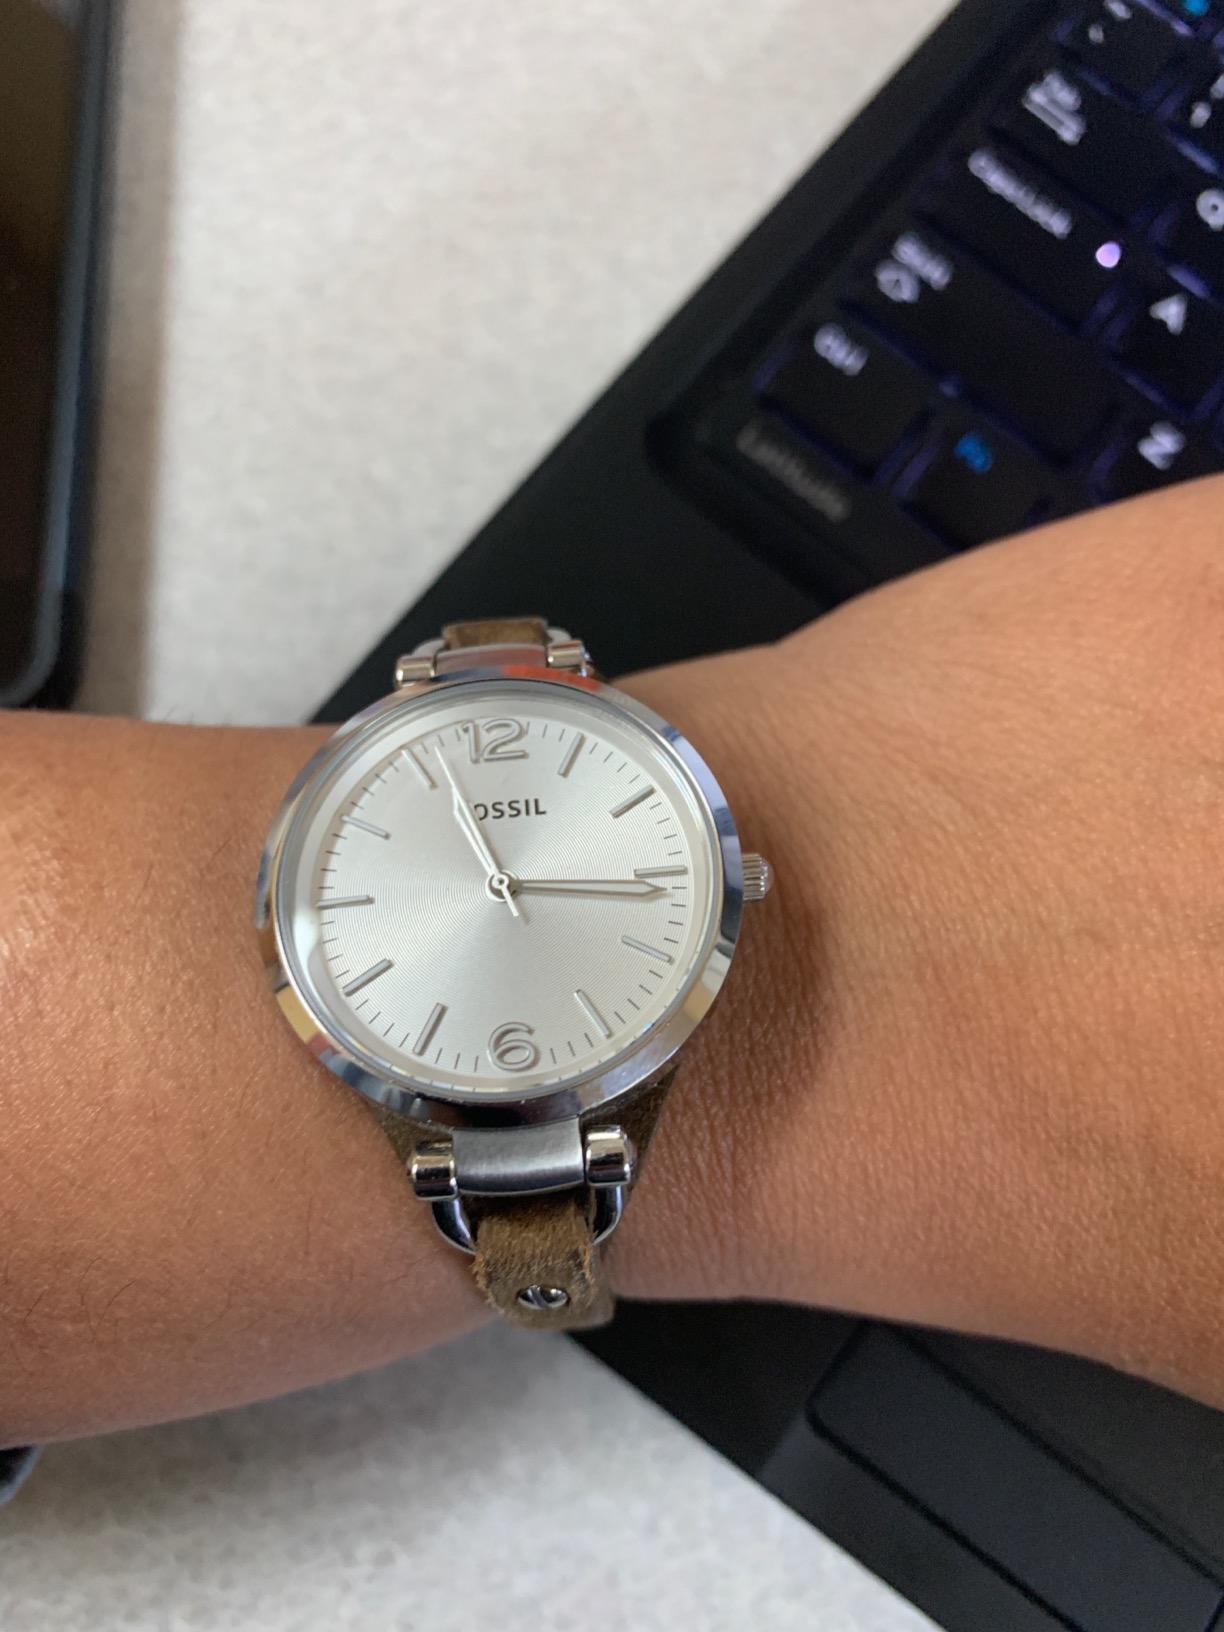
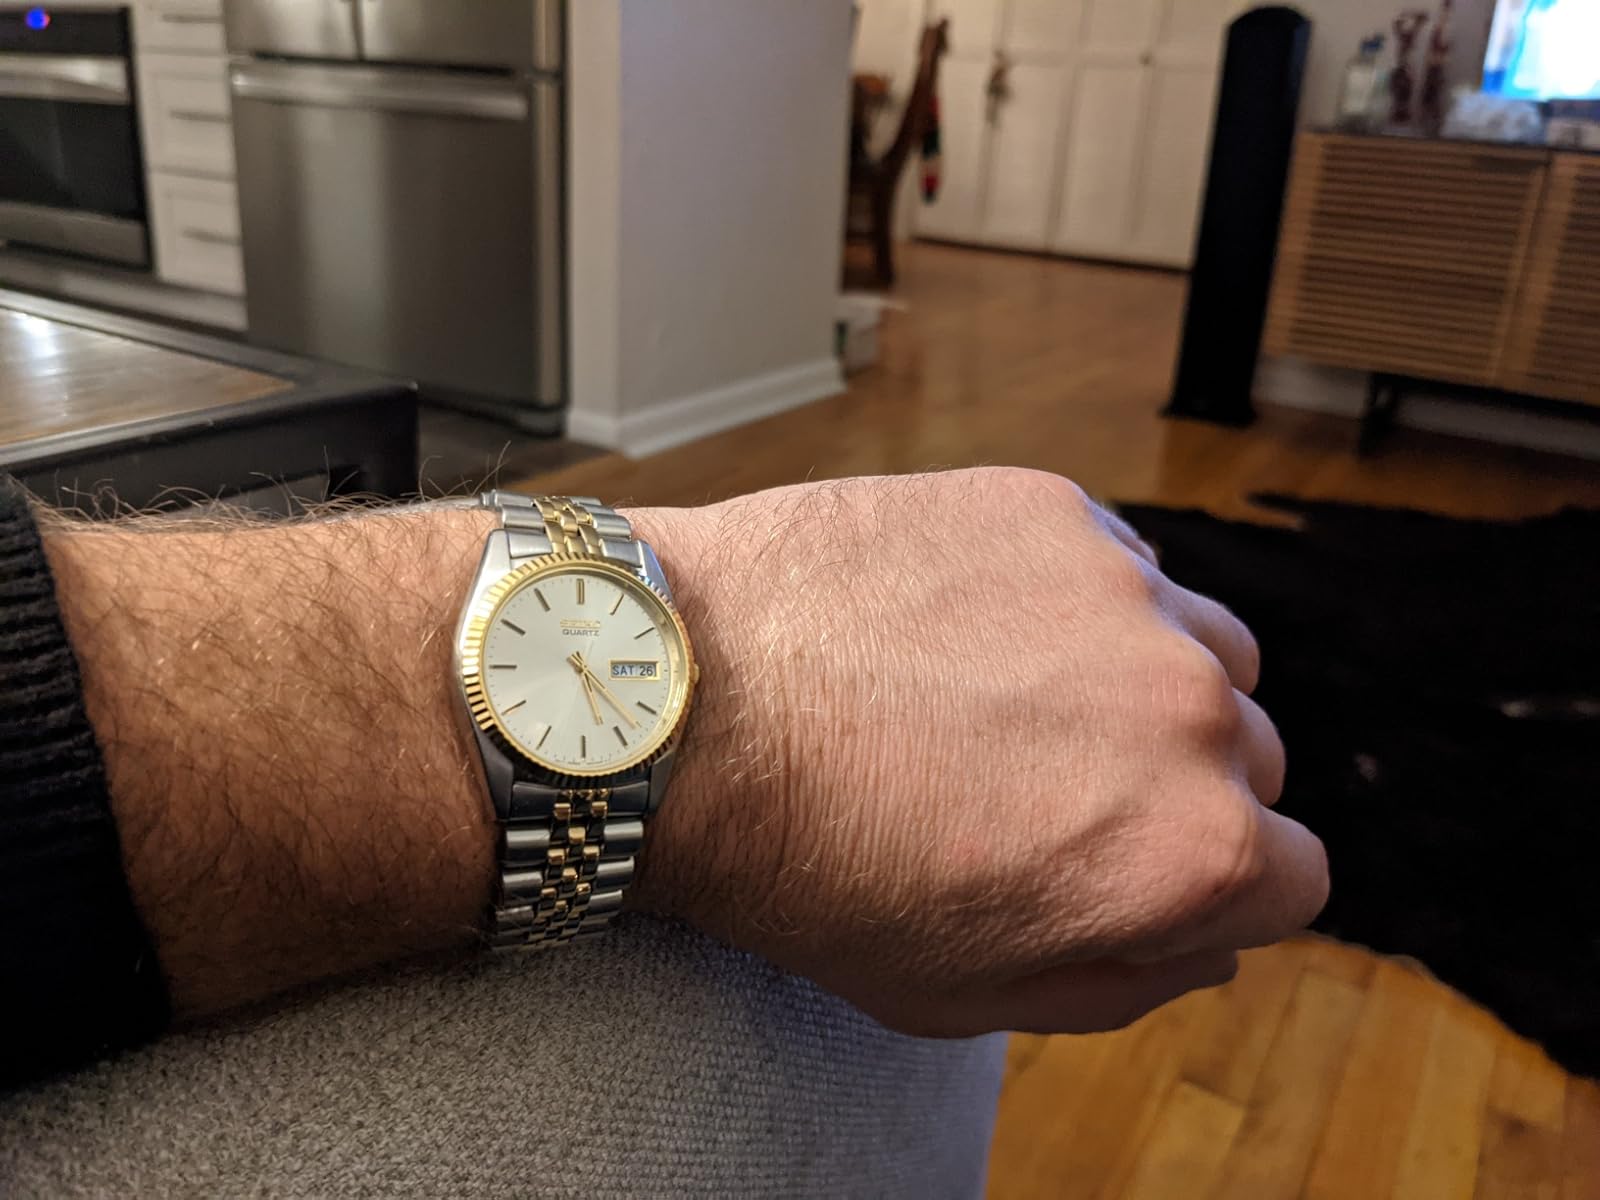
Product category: accessories_watch
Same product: no